Rahel Hirsch

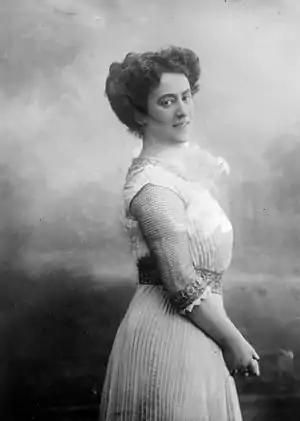
Rahel Hirsch circa 1914

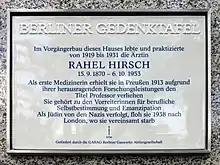
Commemorative plaque on the house at Kurfürstendamm 220, Charlottenburg, Berlin

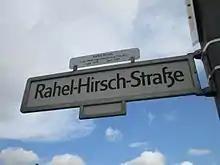
Street sign, Berlin

Rahel Hirsch (15 September 1870 – 6 October 1953) was a German physician and professor at the Charité medical school in Berlin. In 1913 she became the first woman in the Kingdom of Prussia to be appointed a professor of medicine.